Dissolution of monasteries under the Russian Partition

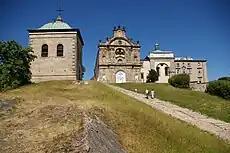
Benedictine Abbacy in Święty Krzyż, dissolved in 1819

Dissolution of monasteries under the Russian Partition and Congress Poland - the dissolution of Catholic monasteries carried out in the nineteenth century by Russian authorities and Catholic authorities in Congress Poland and the Taken Lands.